Rumoh Aceh

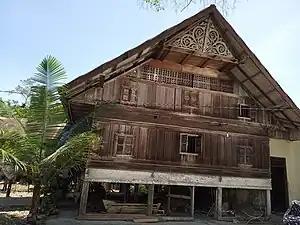
An Acehnese house in Nagan Raya

House construction begins with the erection of posts for the tallest middle section of the house, and then followed by the shorter posts for the front and rear section. Two of the house posts are named the "king post" (Acehnese: ) and "queen post" (Acehnese: ) respectively. Both are located between the middle section and the front section, the "king post" on the right (north) side, the "queen post" on the left (south) side. A small piece of gold is inserted into the "queen post", either at its top or on one of the floor binders when mortised through the "queen post" and fixed by the wooden tenon. These posts are set as if they are still living trees, with the trunk base at the bottom and crown tip above. The last to be built are the roof plates. Ropes are used to fix the roof plates to the beams in such a way that the roof can be detached quickly in case of fire. Woodcarving decorations are not part of the construction phase, as such constructions are added much later.